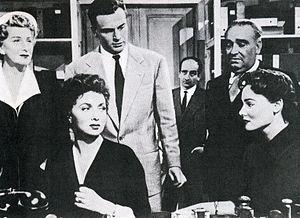
Pierre Cressoy, né Pierre Jules Lazare Cresson le 25 mars 1924 à Vendôme et mort le 31 octobre 1980 à Gorbio, est un acteur français.
Paolo Ferrara est un acteur italien.
Les Infidèles est un film italien réalisé par Mario Monicelli et Steno, sorti en 1953.